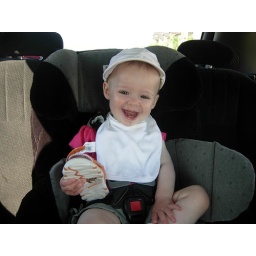
Happy girl going in the car